History of Chincoteague, Virginia

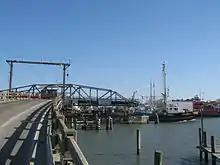
The Chincoteague Causeway connects downtown Chincoteague with the mainland. Shown here in 2009, with the swing bridge open, before the causeway terminus was relocated.

Despite the new source of island fame, many young people left Chincoteague in the years after World War II. There was no beach on Chincoteague; in an effort to provide one for visitors and townsfolk, local promoters sought the construction of a bridge to Assateague Island, where there is a beach along the Atlantic shoreline. They were led by Wyle Maddox, a wealthy chicken farmer who had significant business interests on Chincoteague Island. First proposed around 1950, the bridge and roadway across Assateague, by then uninhabited and under federal jurisdiction, took over a decade to approve, and finally opened in September 1962. The bridge to Assateague is at the east end of Maddox Boulevard, which crosses Chincoteague Island north of downtown, and was developed by Wyle Maddox.